Antonio Meucci

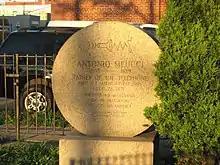
Monument dedicated to Meucci in Gravesend, Brooklyn, calling him "Father of the telephone"

In 1872, Meucci and his friend Angelo Bertolino went to Edward B. Grant, Vice President of American District Telegraph Co. of New York (not Western Union as sometimes stated), to ask for help. Meucci asked him for permission to test his apparatus on the company's telegraph lines. He gave Grant a description of his prototype and a copy of his caveat. After waiting two years, Meucci went to Grant and asked for his documents back, but Grant allegedly told him they had been lost.